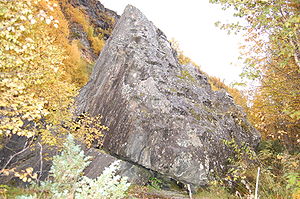
Samisk religion / Dyreguder
Stabben: En seide (hellig sten) i Balsfjord
Samisk religion er den før-kristne religion, der indtil for nylig blev praktiseret blandt samer. Der var store regionale variationer indenfor de religiøse traditioner og forestillinger i det samiske område, men forfædrekult, shamanisme, animisme og bjørnekult var vigtige elementer de fleste steder. Vor viden om samisk religion bygger hovedsageligt på arkæologi og missionærers skriftlige beretninger fra middelalderen indtil 18. århundrede. Kun lidt er bevaret gennem mundtlig overlevering indenfor den samiske kultur. Samisk religion eksisterede som levende religion indtil 18. århundrede.